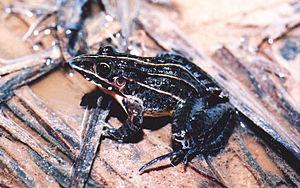
Leptodactylus furnarius est une espèce d'amphibiens de la famille des Leptodactylidae.